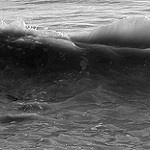
Label: B & W